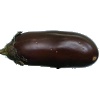
Label: Eggplant 1